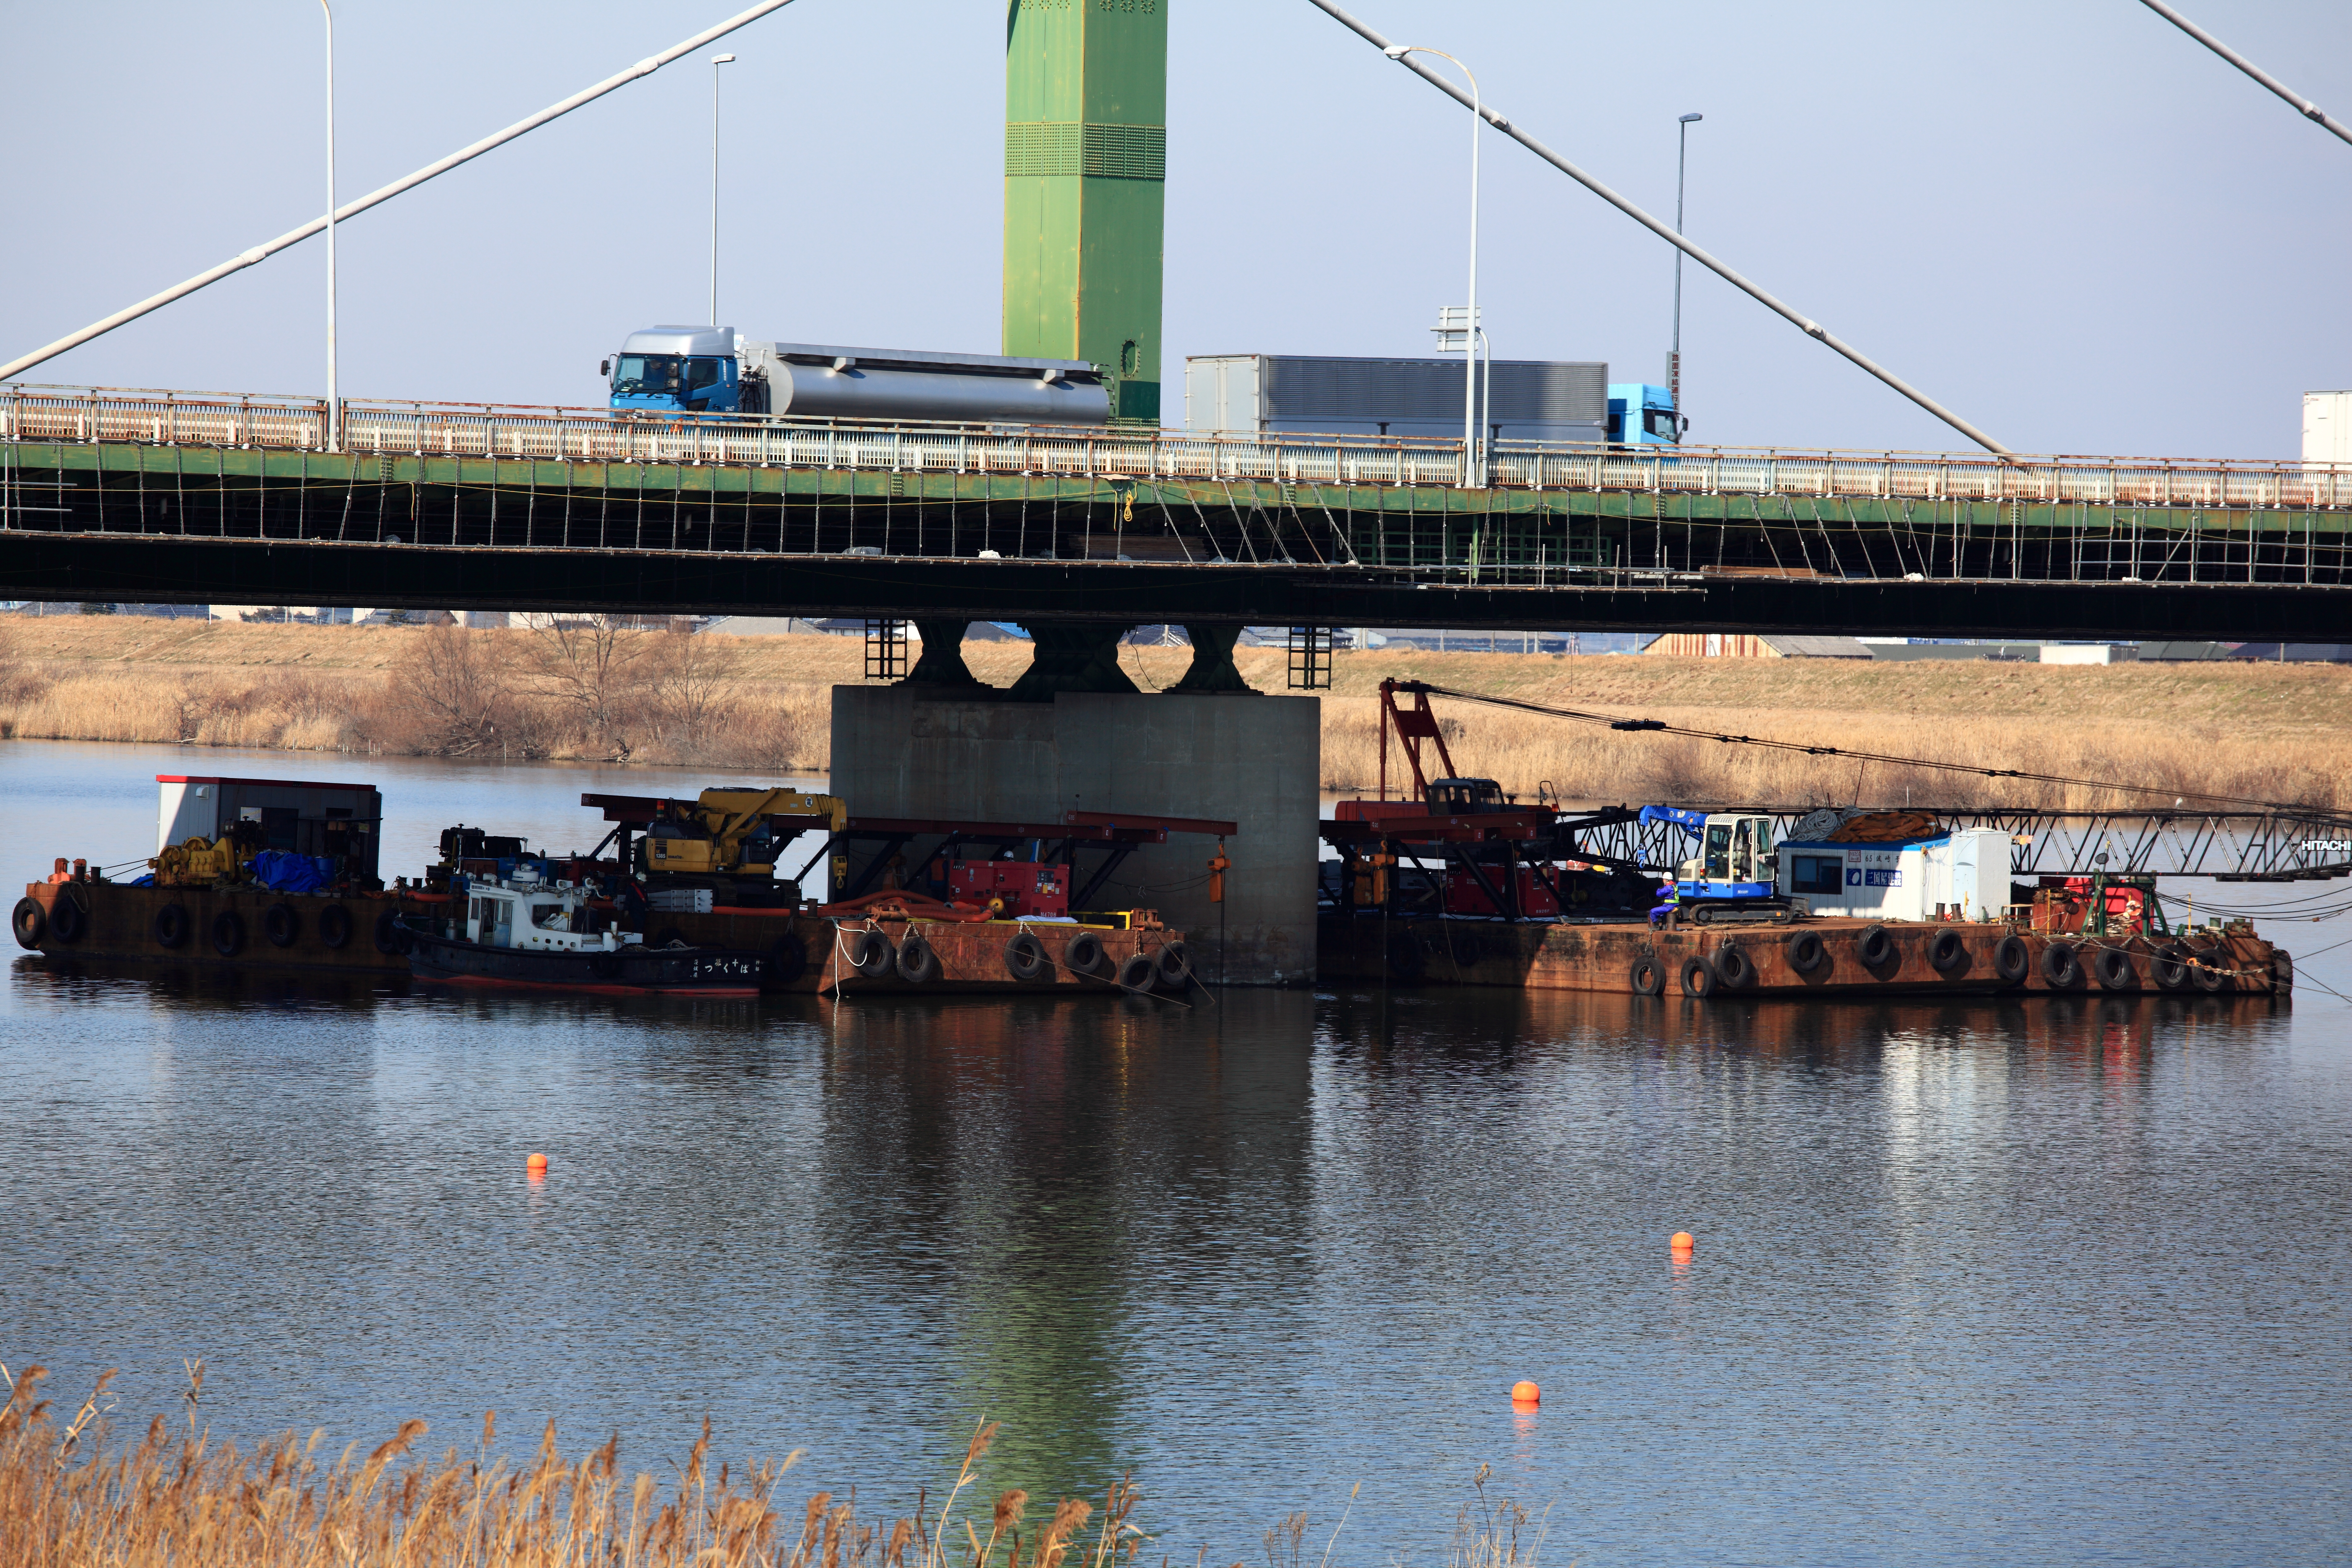
bridge, river, transport, reflection, high, vehicle, waterway, cool image, 5d, channel, hires, markii, hi, res, resolution, chiba, ibaraki, katori, inashiki